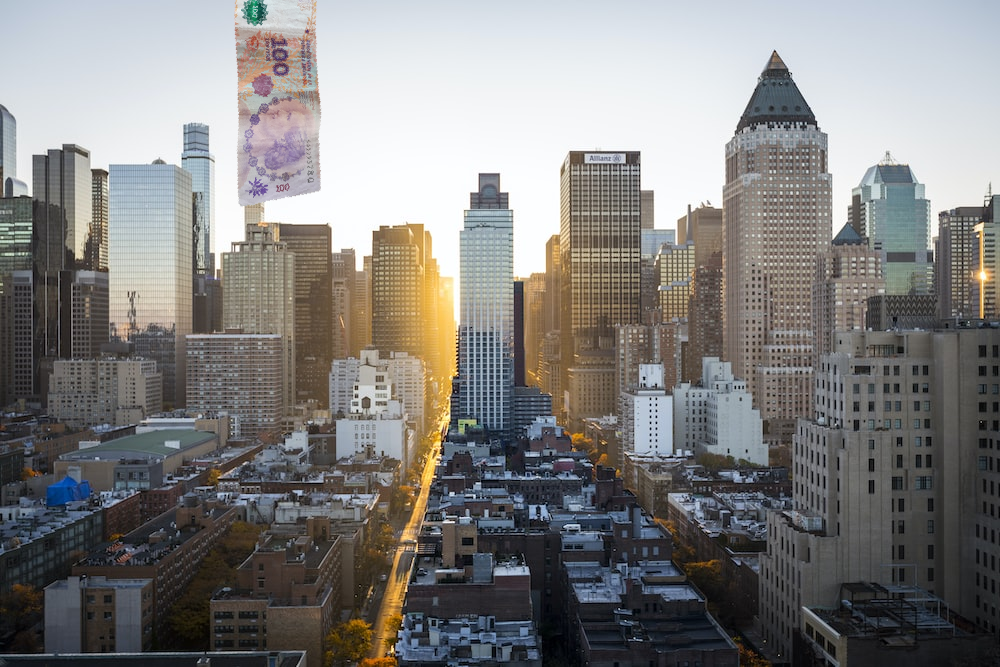
Denominación: 100